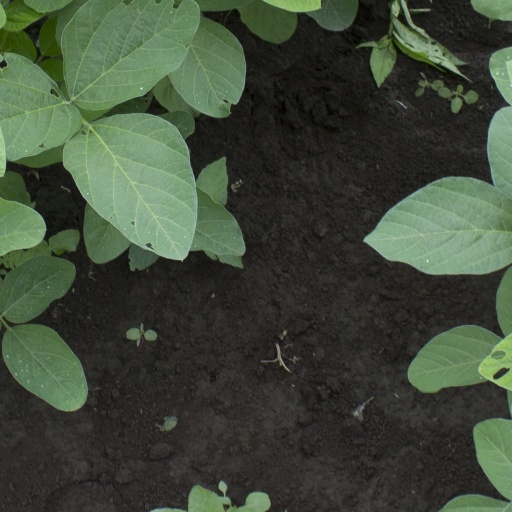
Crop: soybean